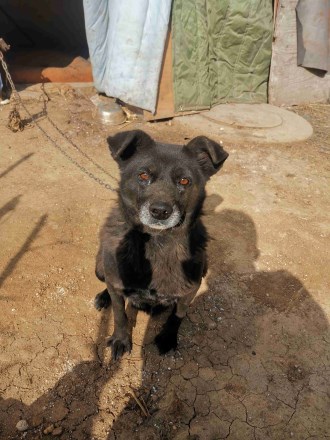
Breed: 3336-n000121-chinese_rural_dog